Xibeiwang station

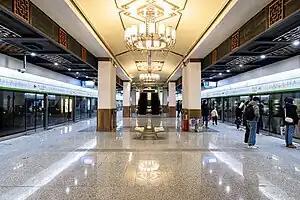
Platform in December 2023

Xibeiwang Station is a station on the Line 16 of the Beijing Subway. It opened in December 2016.